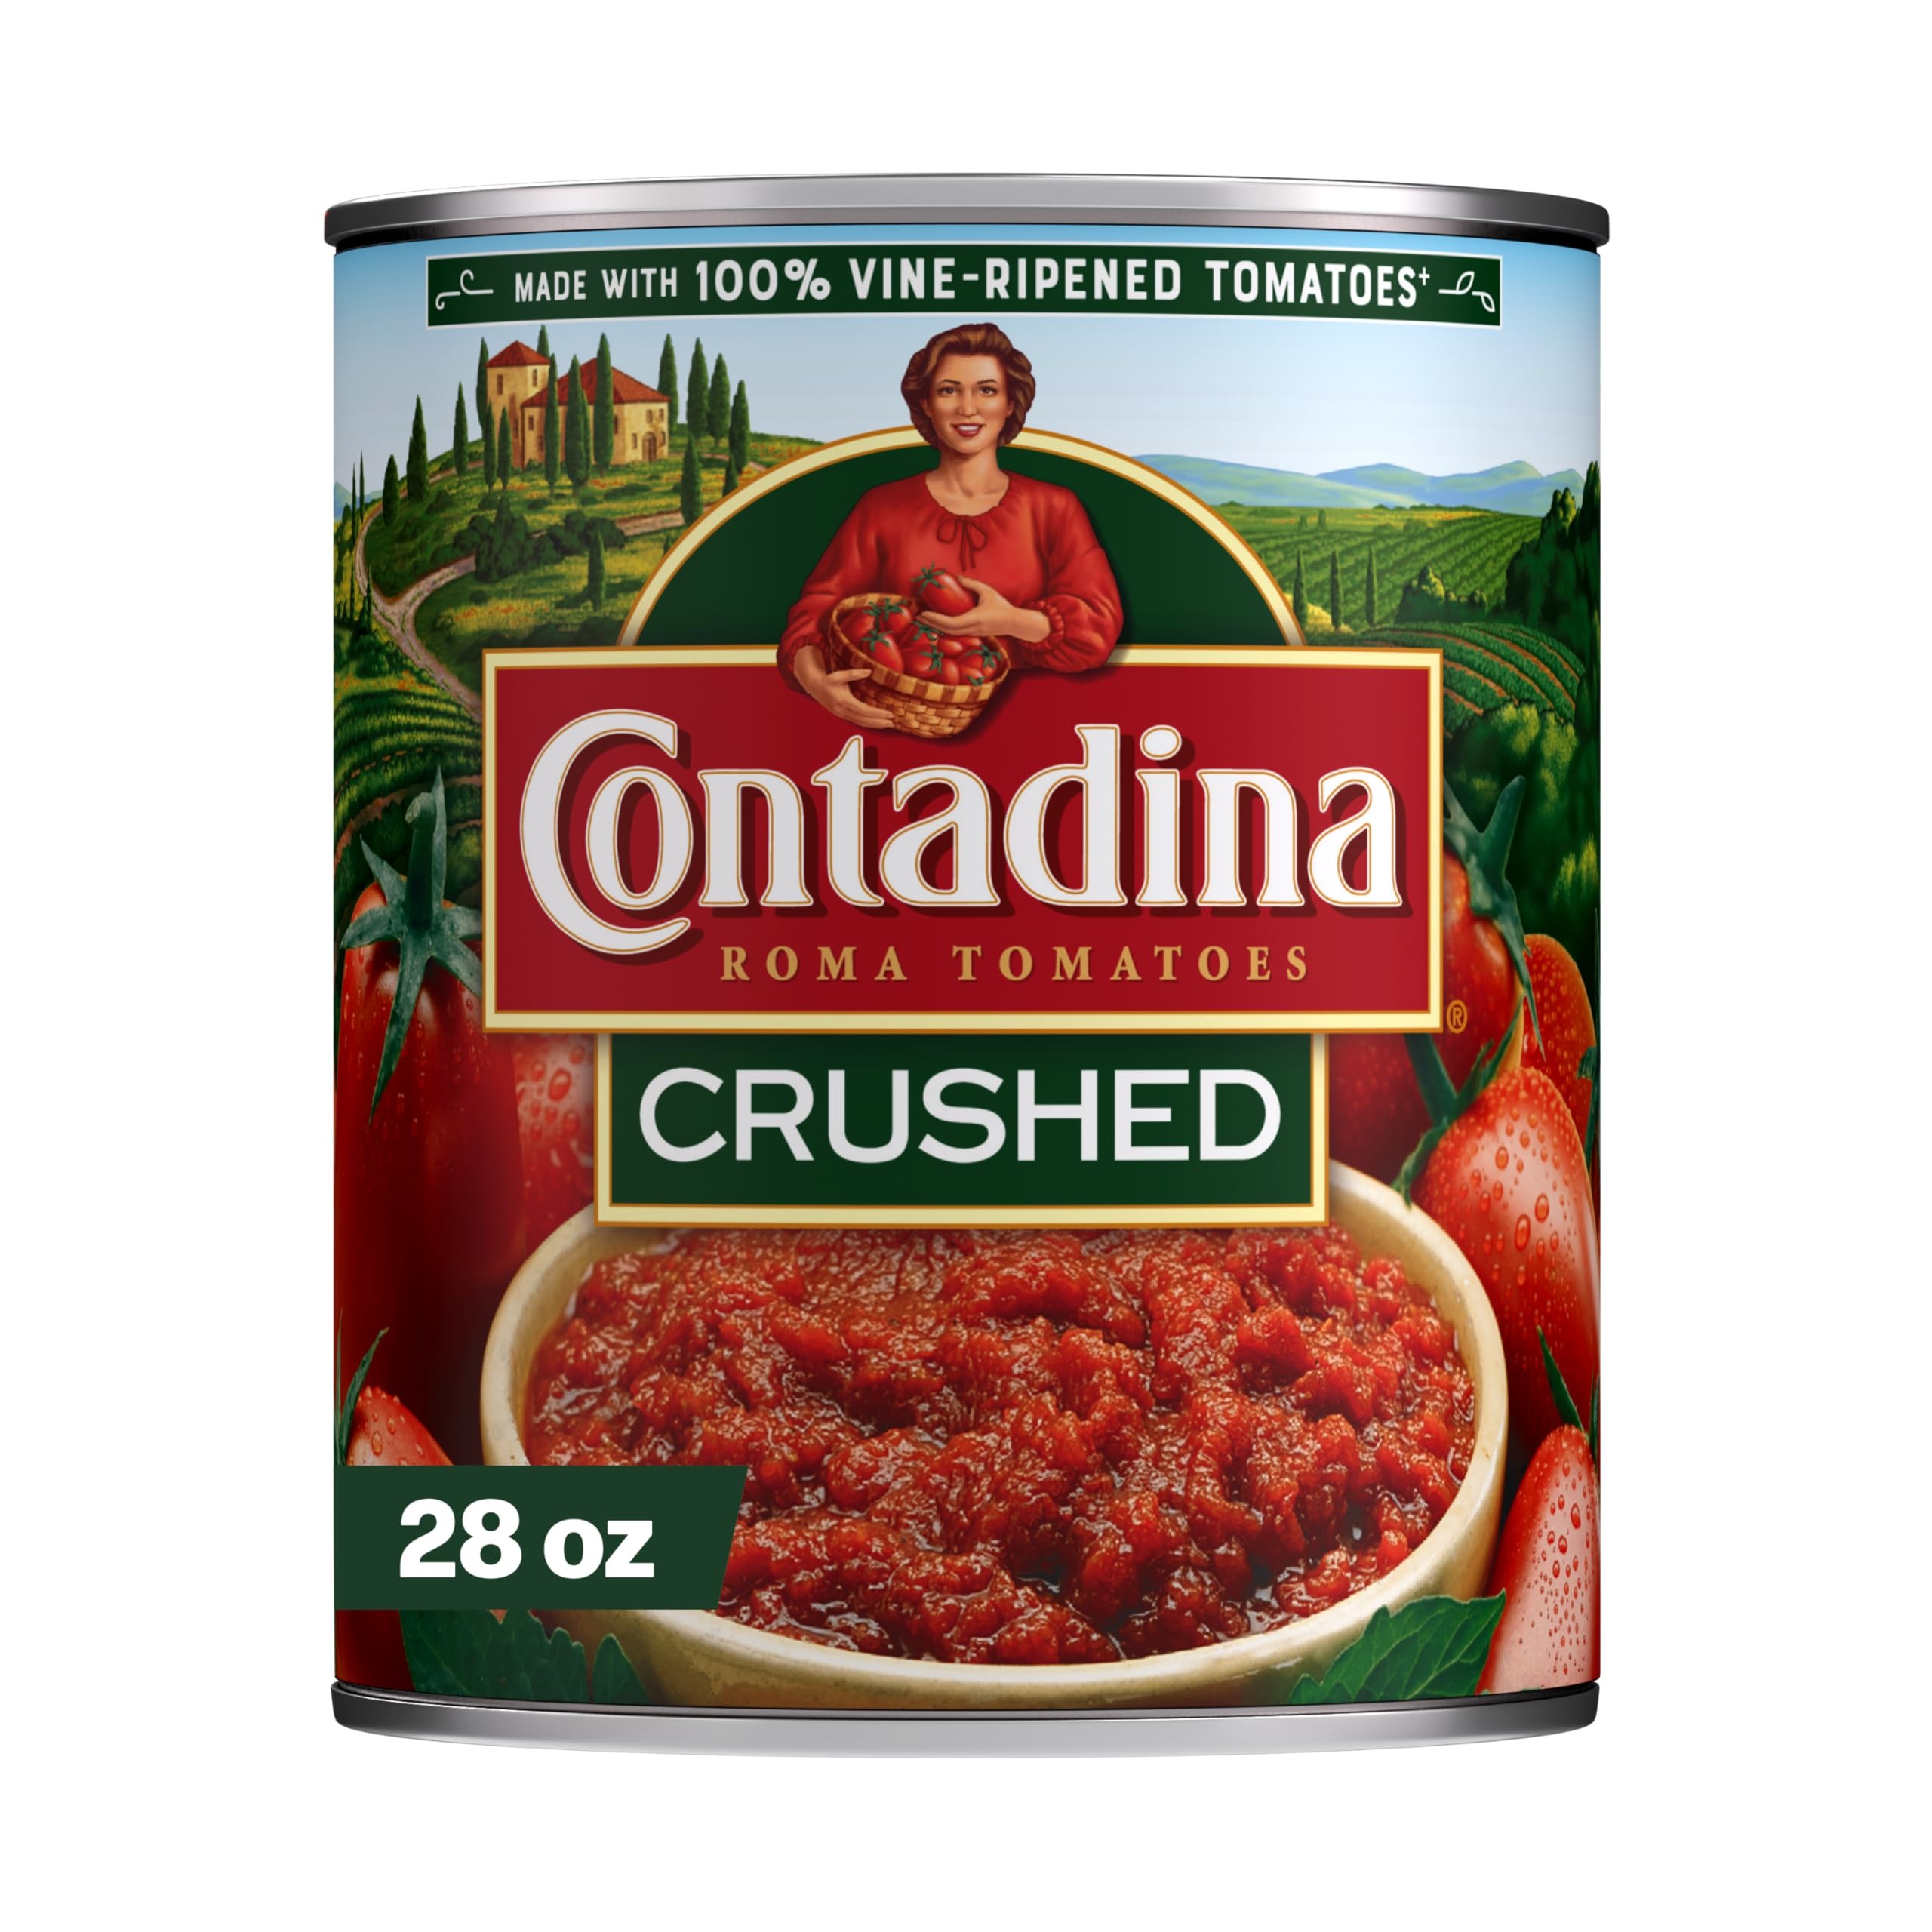
Item Name: Contadina Crushed Tomatoes, 28 Oz
Bullet Point 1: RICH TASTE: Add flavor to mouth-watering soups or stews, pizza, or pasta sauces with this smooth tomato puree, cooked down using whole tomatoes that are made from the finest ingredients, picked at the peak of freshness.
Bullet Point 2: ALL NATURAL INGREDIENTS: Packed with a mild flavor of the finest Roma tomatoes, the paste is seasoned to perfection and contains natural salt.
Bullet Point 3: NO PRESERVATIVES: With no artificial flavors, colors, non-GMO, and non-BPA, this tomato sauce is perfect for elevating any meal.
Bullet Point 4: EASY STORAGE: This canned tomato paste is carefully sealed and packaged to keep its freshness. The paste is simple to store in a pantry for easy use when making sauces, soups, and stews.
Bullet Point 5: PREMIUM QUALITY: Contadina has been the standard bearer of passion and commitment ever since its inception, nearly a 100 years ago in 1918. We provide quality by using fresh, vine-ripened Roma tomatoes that are grown and packed with care.
Value: 28.0
Unit: Fl Oz

Price: 2.18